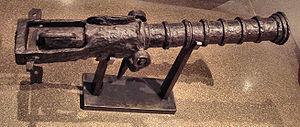
On appelle artillerie l'ensemble des armes collectives ou lourdes servant à envoyer, à grande distance, sur l'ennemi ou sur ses positions et ses équipements, divers projectiles de gros ou petit calibre : obus, boulet, roquette, missile, pour appuyer ses propres troupes engagées dans une bataille ou un siège. Le terme serait apparu environ au XIIIᵉ siècle, dérivant du vieux français artillier qui désignait les artisans, fabricants d'armes et équipements de guerre. Ces artisans ont été pendant longtemps les seuls spécialistes dans le service de ces armes puisqu'ils les fabriquaient et les essayaient avant livraison. C'est pourquoi, jusqu'au XVIIIᵉ siècle, ils étaient commissionnés par les souverains pour les servir à la guerre.